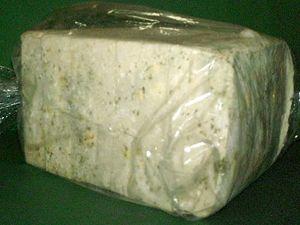
Ce pain sans croute a été préparé dans une petite boulangerie. Il a été laissé dans son sac et mis dans une armoire pendant 2 jours et demi et est devenu comme ça. Un facteur d'influence sur la rapidité de propagation de la moisissure est peut-être que l'armoise se trouve dans une zone tropicale et que l'expérience a été menée pendant la saison des pluies (quand les températures sont basses et que l'humidité est haute)"